Racing Cartagena Mar Menor FC

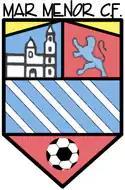
Club crest used from 2007 until 2017

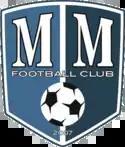
Club crest used from 2017 until 2023

"Mar Menor Club de Fútbol" was founded in 2007, after the disappearance of AD Mar Menor-San Javier. The club first reached Tercera División in 2010, after three seasons of existence.